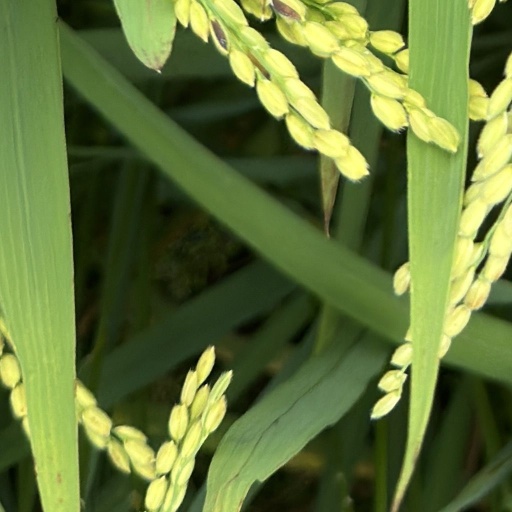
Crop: rice